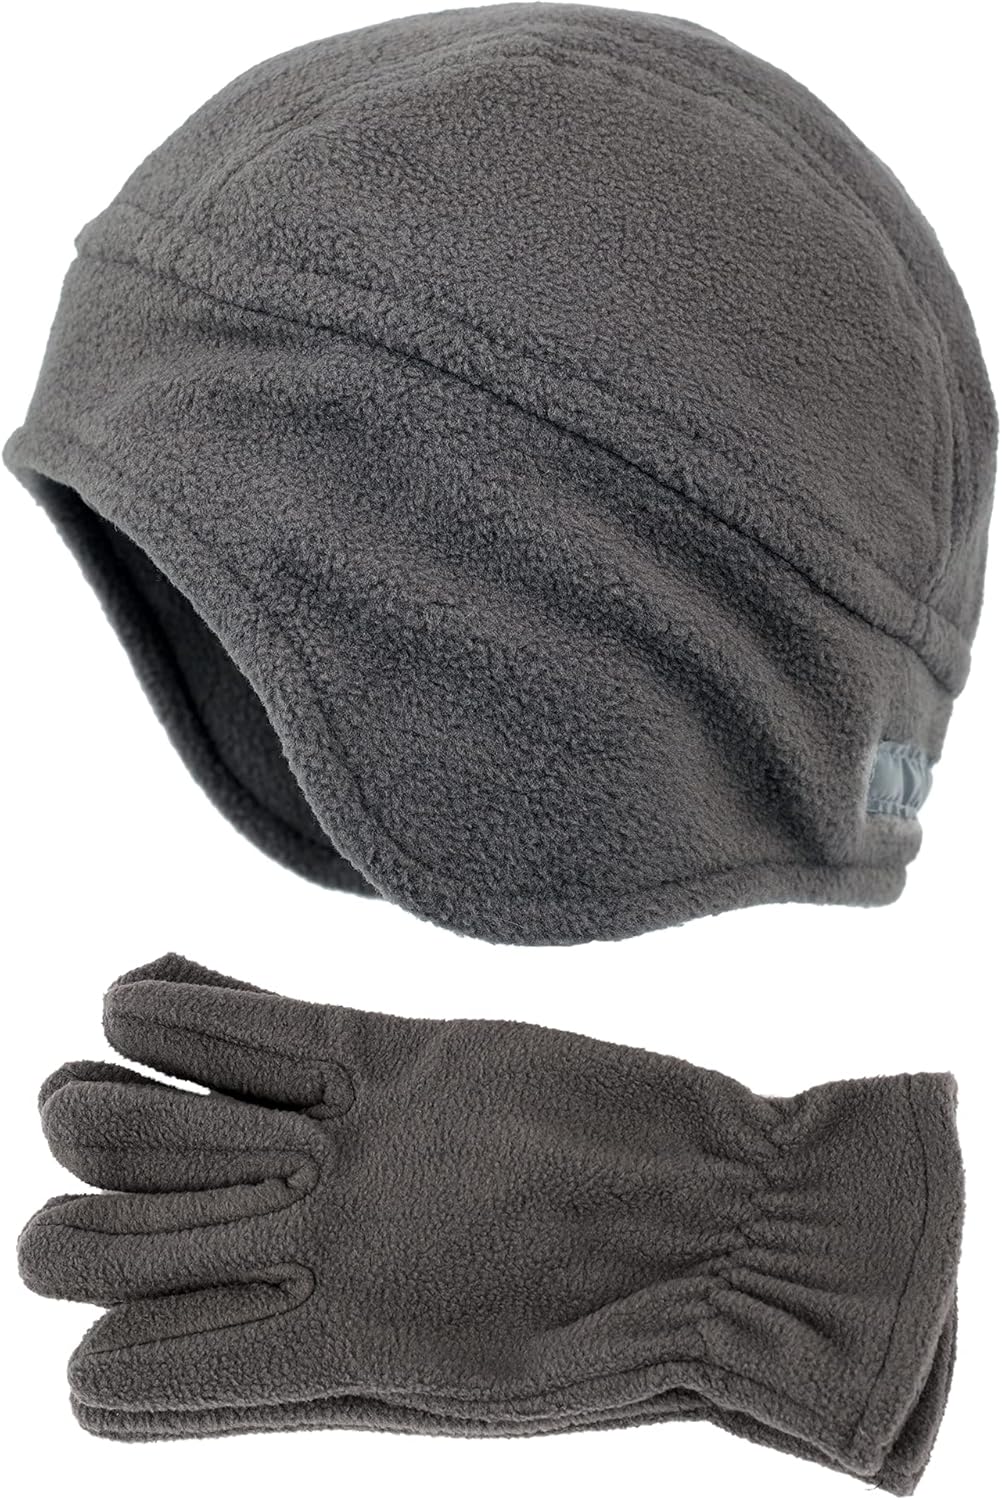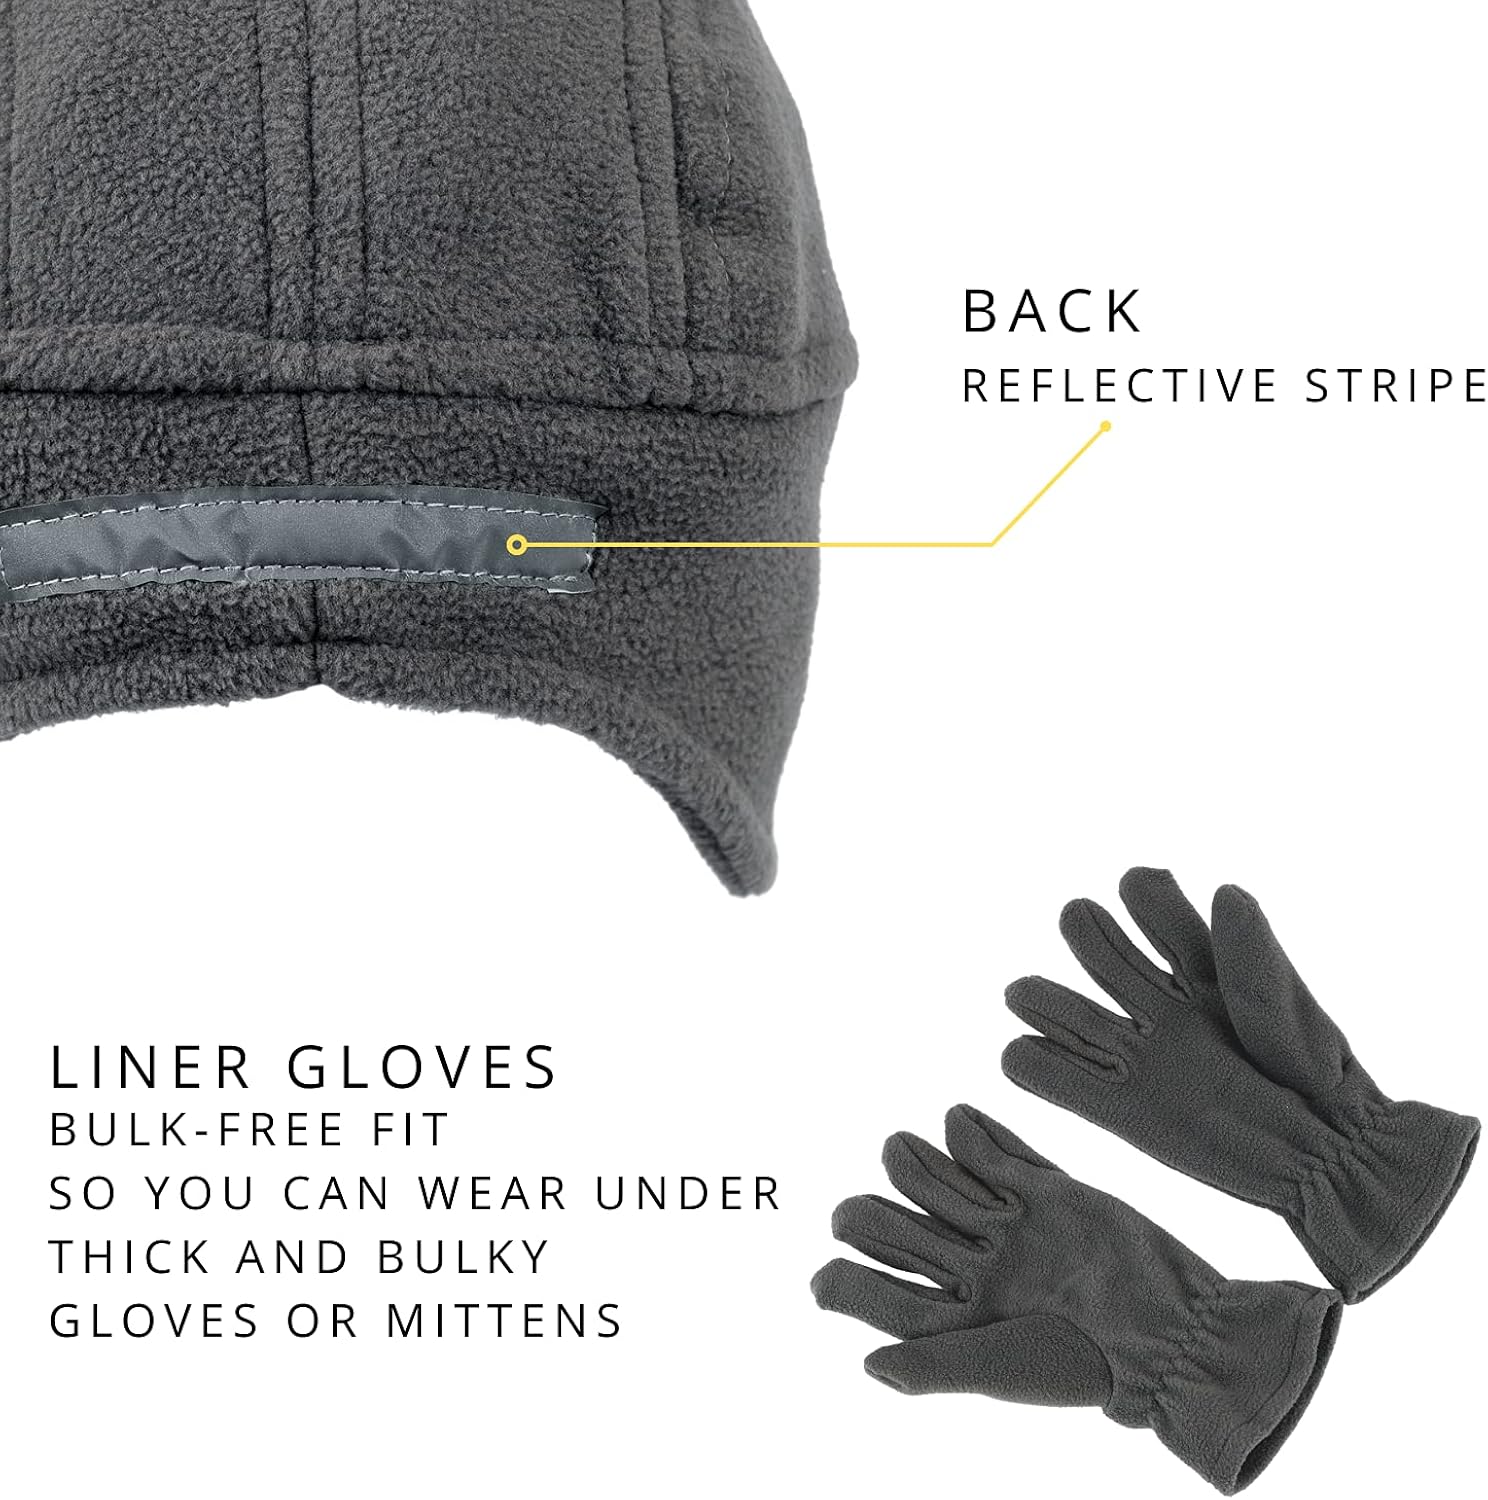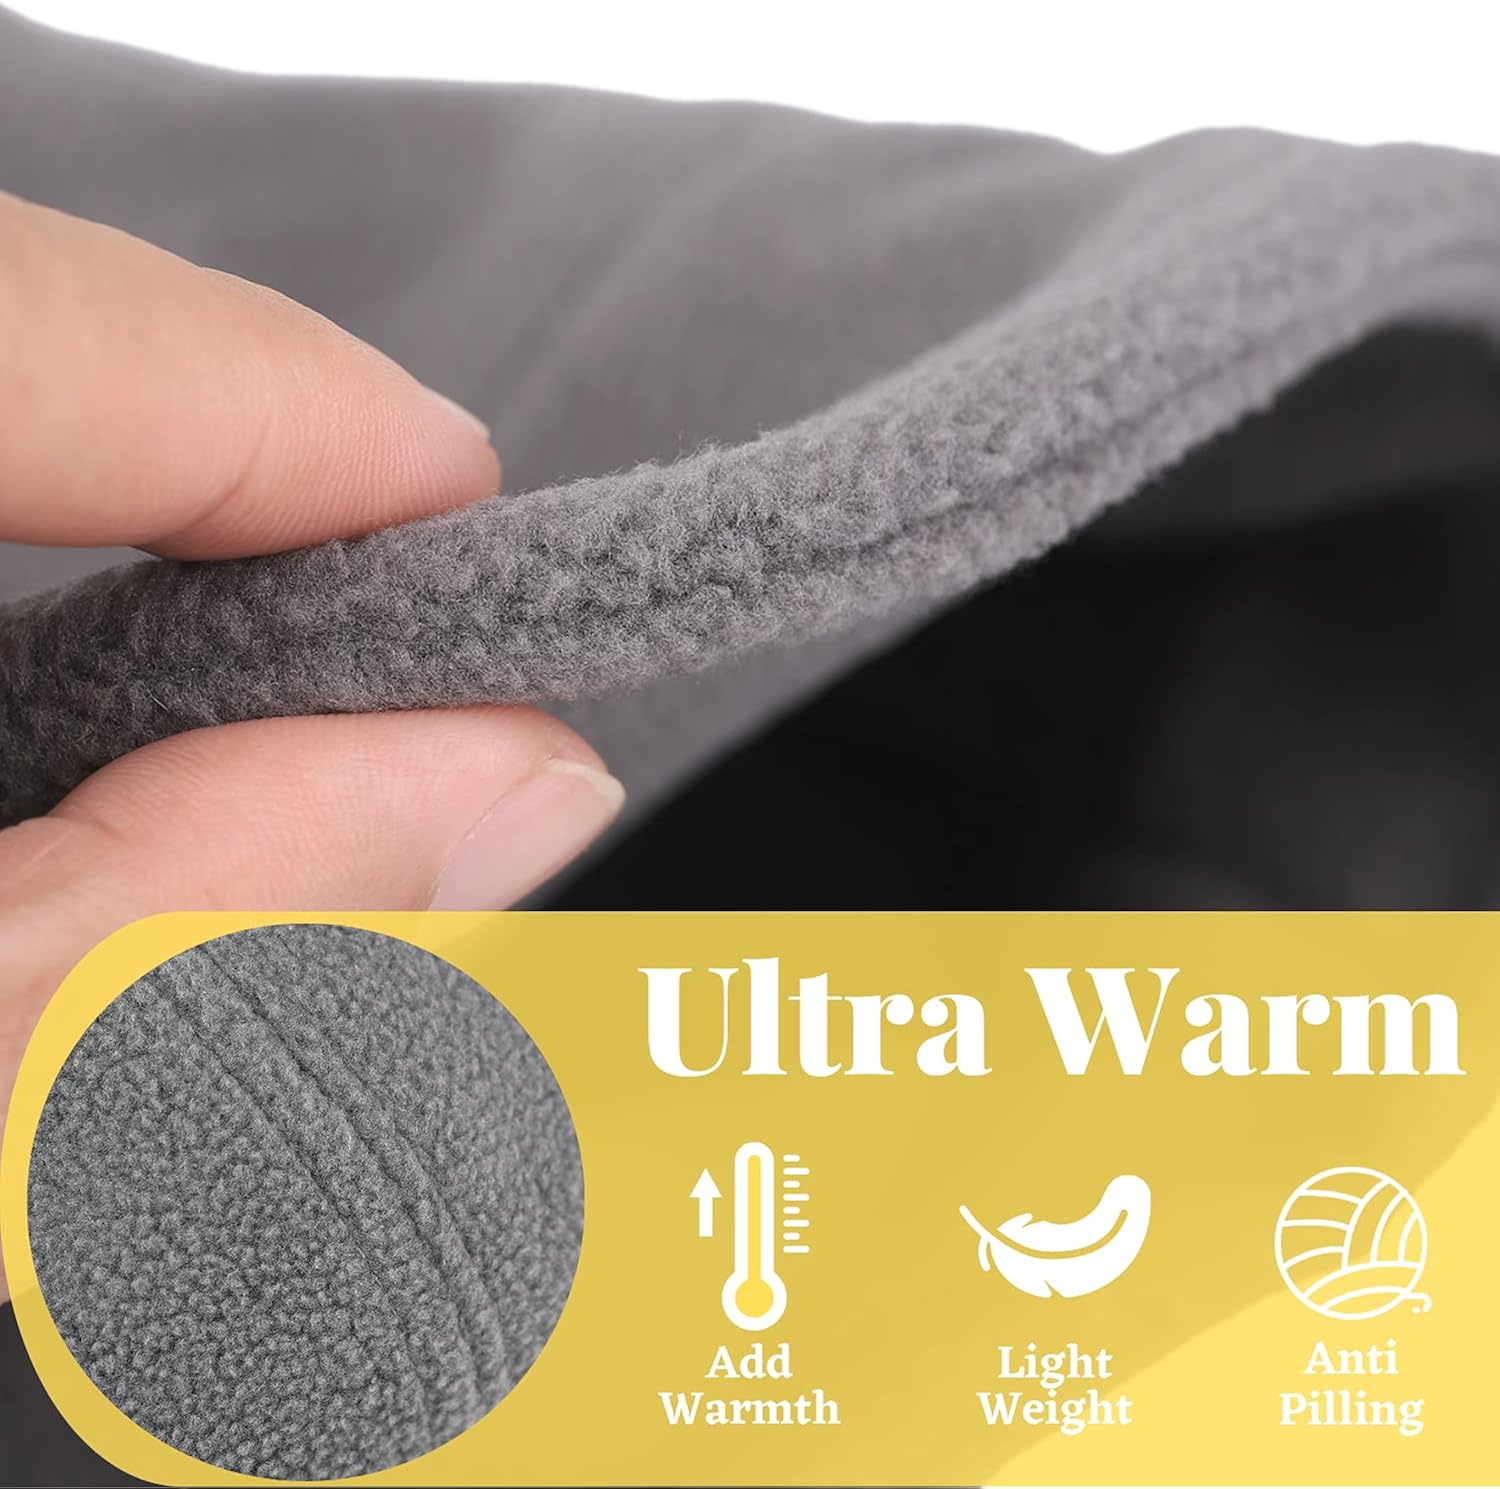
Flammi Men’s Warm Fleece Earflap Hat Winter Skull Cap Beanie with Ear Covers
Category: AMAZON FASHION
Flammi Men's Fleece Earflap Hat and Gloves Set This Hat and Gloves Set will be your best choice when you are outside in cold winter. They can be worn under your bulky outfits, as liner hat and liner gloves. They are warm and cozy, and fit without bulk.  Double layer hat, both inside and outside are made of polar fleece. Keep wind and cold out of your head and ears. Great gift ideal for your family and friends. Hat circumference about 56-58cm/22-22.8 inches Hat Thickness: about 6mm Package: 1 x Fleece Earflap Hat, 1x Fleece Gloves
Features: Fleece | ✔UNISEX SKULL CAPS: Made of thermal fleece, so soft and warm. Lightweight fabric that wicks moisture with a cool dry effect | ✔BEANIE HAT WITH EAR COVERS: The hat is designed with earflaps to keep ears warm. Can be worn as a cycling cap, skull cap, helmet liner etc. | ✔WINTER OUTDOOR HAT: Simple and timeless style, match well with your winter outfits. Suitable for walking dog, runining, traveling, working outside, playing golf, hiking, skiing, snowboarding, cycling and more in cold winter weather | ✔USE STAND ALONE OR AS A LINER: Wear the hat and gloves on their own, or slip them into your favorite heavy winter gloves and hats as liners on extra cold days. The low bulk design means they’ll fit snugly in your winter outfits for added warmth | ✔ONE SIZE FIT MOST: Hat circumference 56-58cm/22-22.8 inches; earflap length 10cm/4 inches; hat depth 15.2cm/6 inches